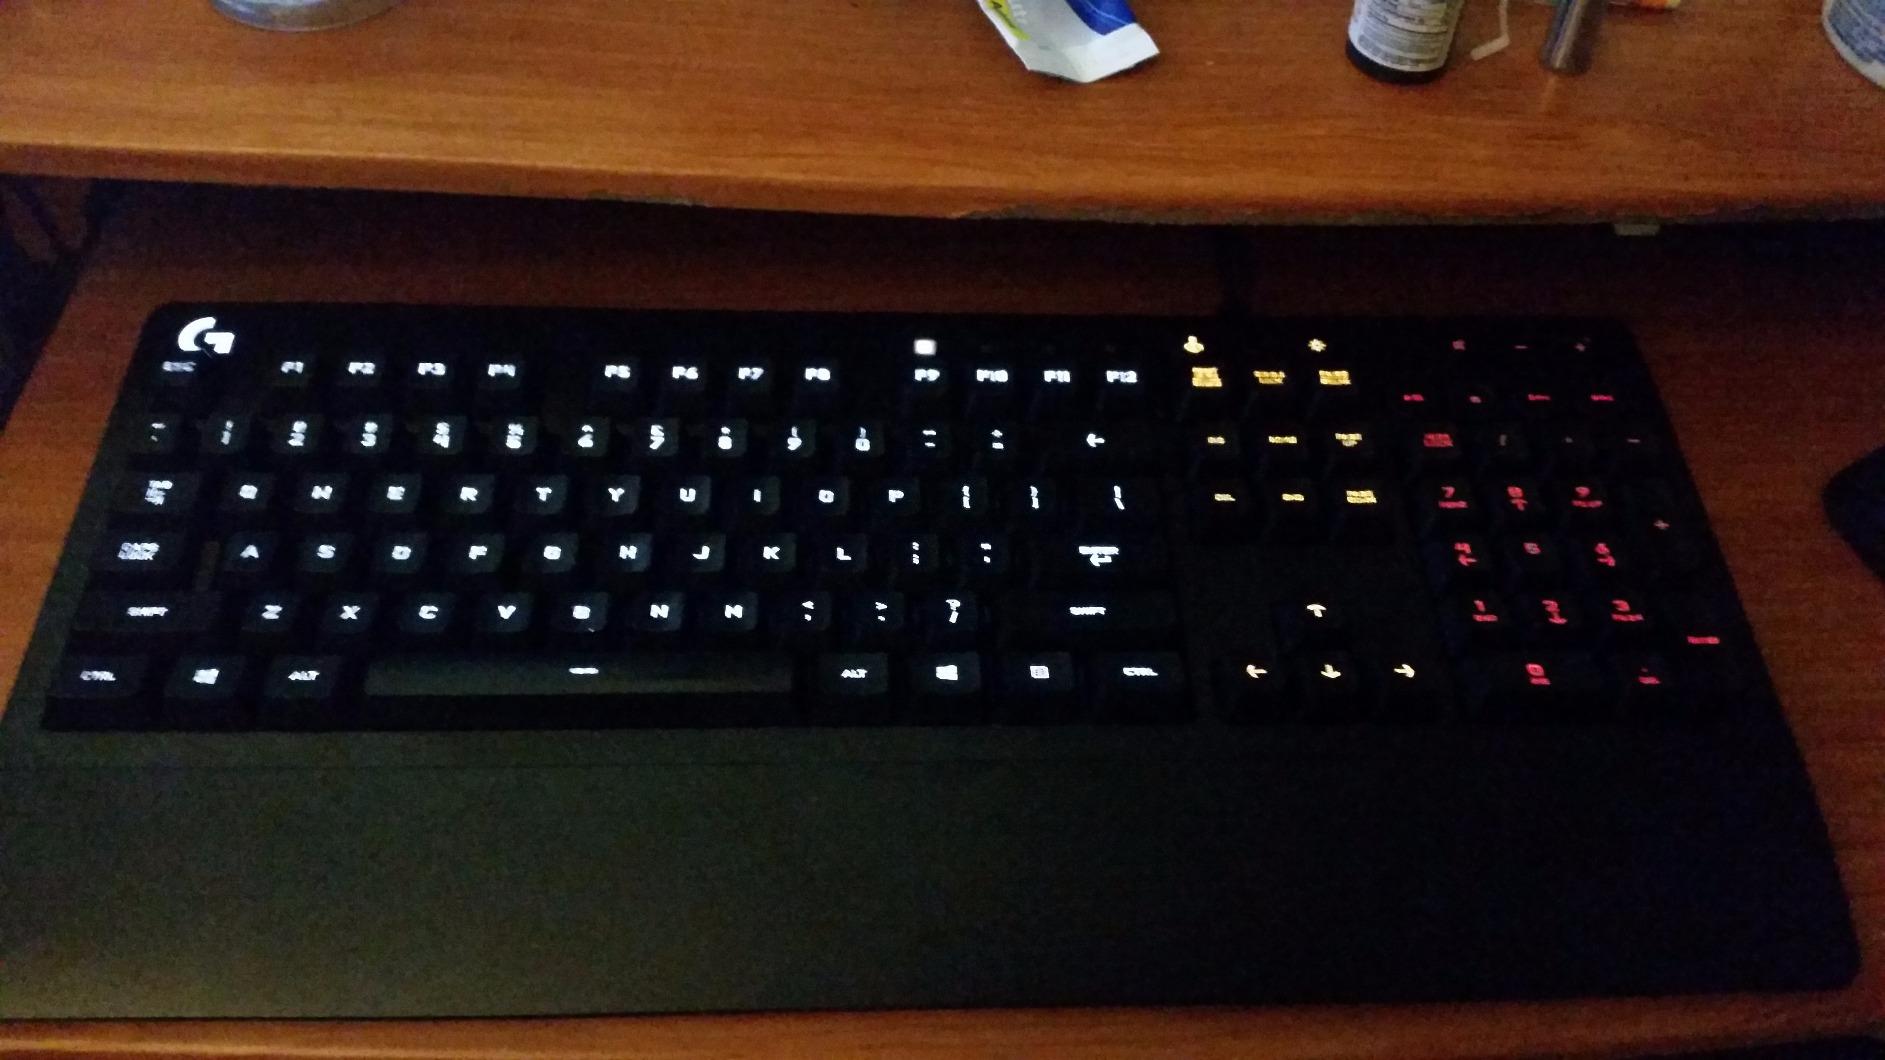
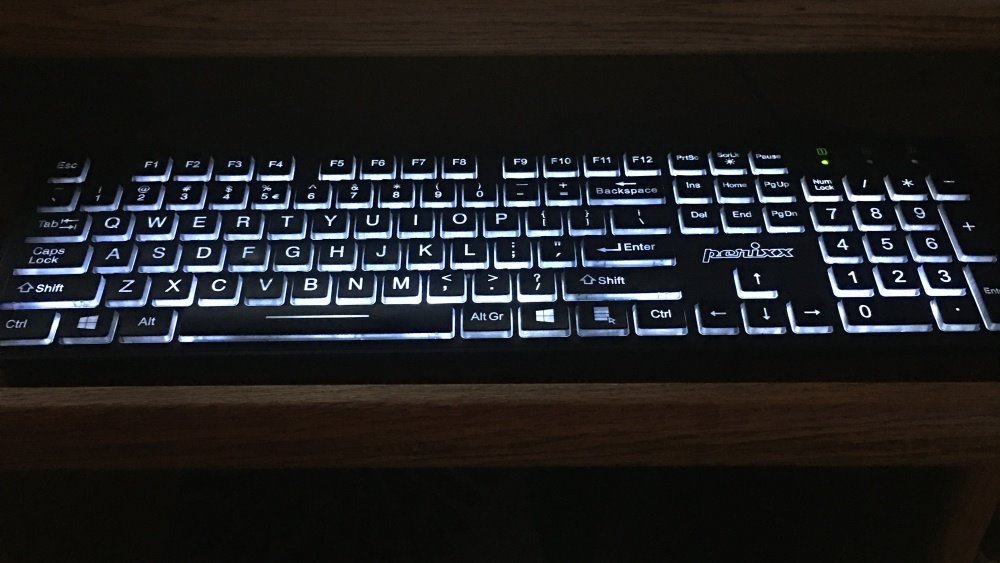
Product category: keyboard
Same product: no